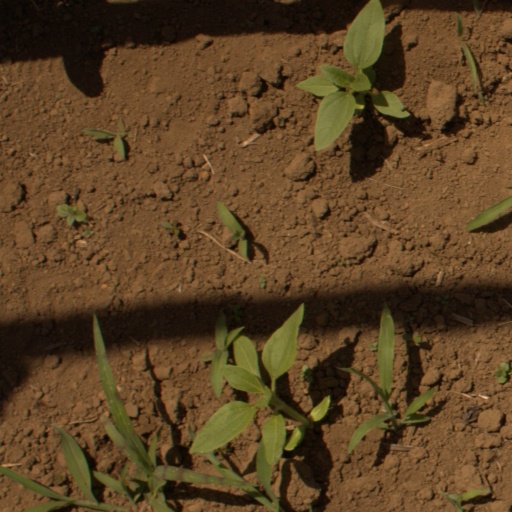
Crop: Jerusalem artichoke